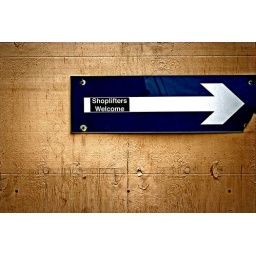
Sneaky addition to the sign on the side of a building site near the apartment.